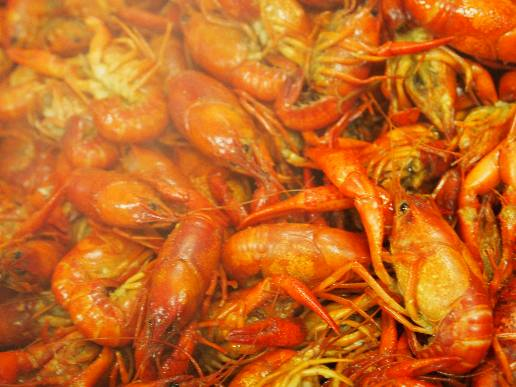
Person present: No